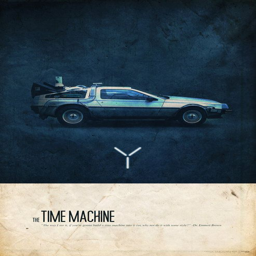
the car of my future .